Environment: real
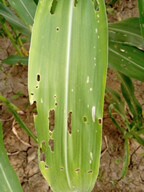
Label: fall_armyworm